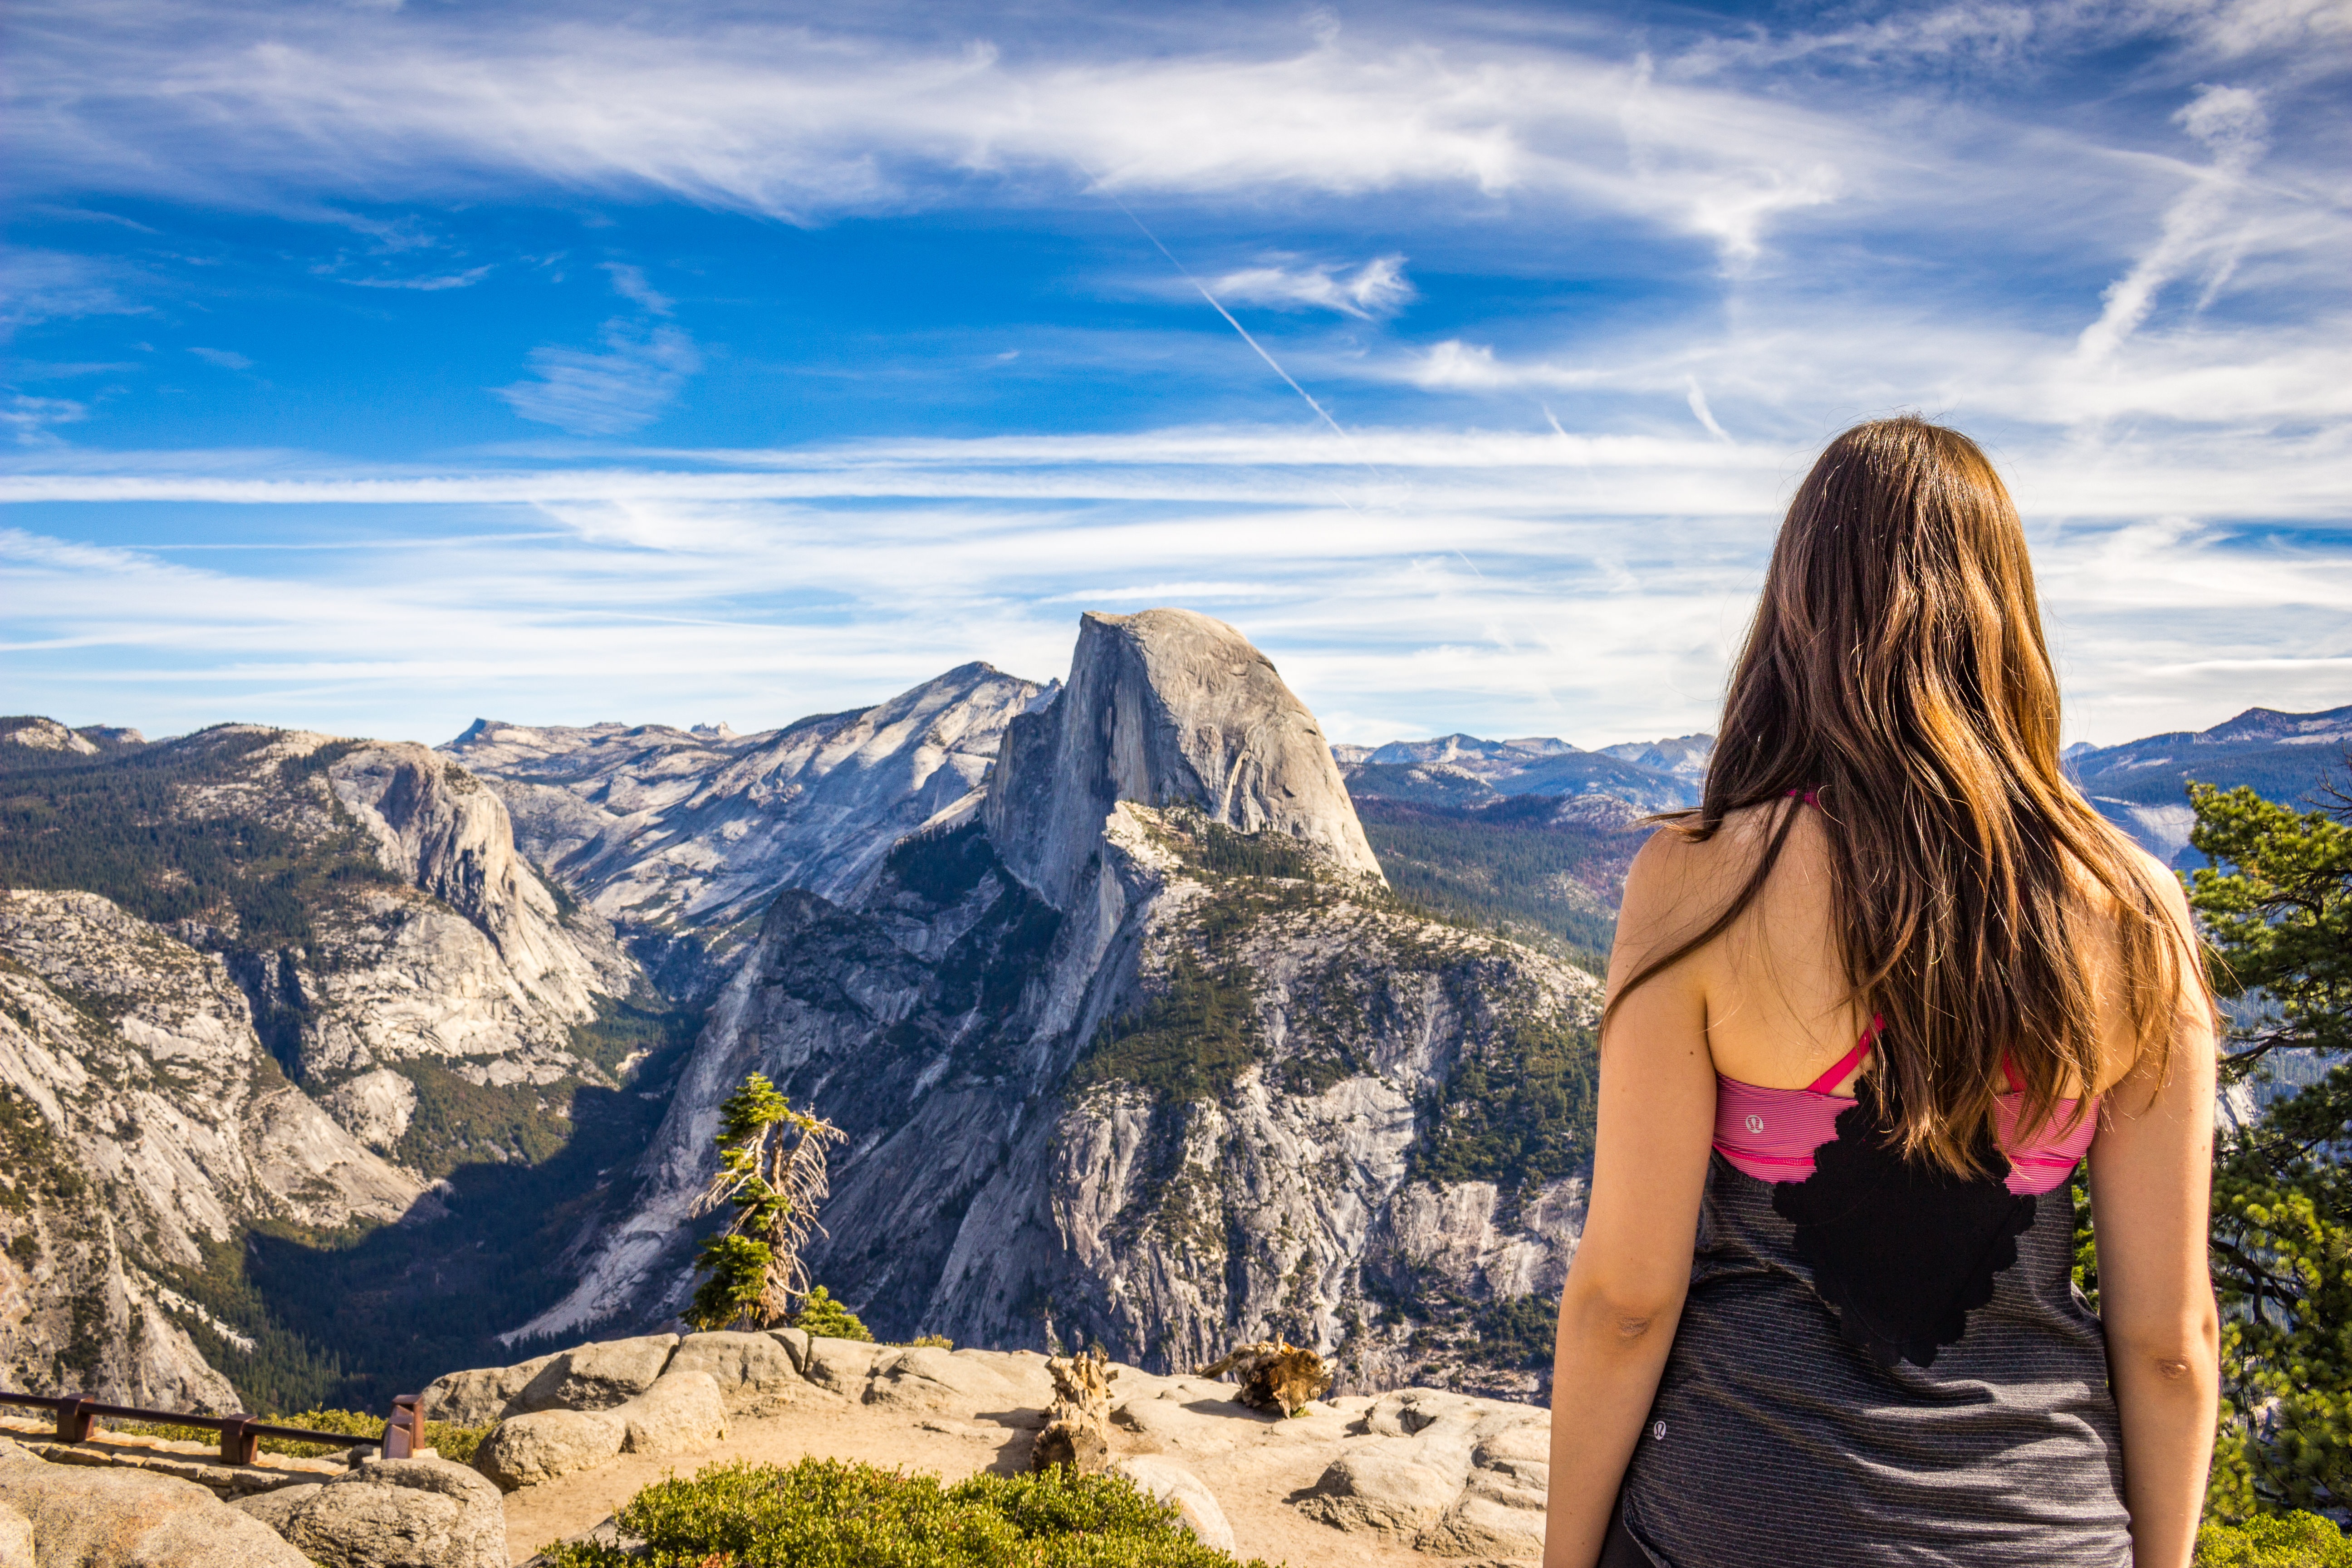
landscape, sea, nature, rock, walking, person, mountain, sky, sunset, hiking, sunlight, adventure, valley, mountain range, summer, vacation, travel, environment, scenic, hike, outdoors, daylight, mountainous landforms